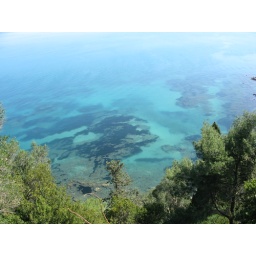
I always feel safer swimming in clear water.